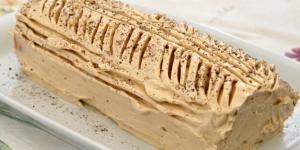
bizcocho genoves con crema de cafe